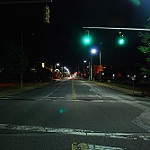
Scene: Outdoor